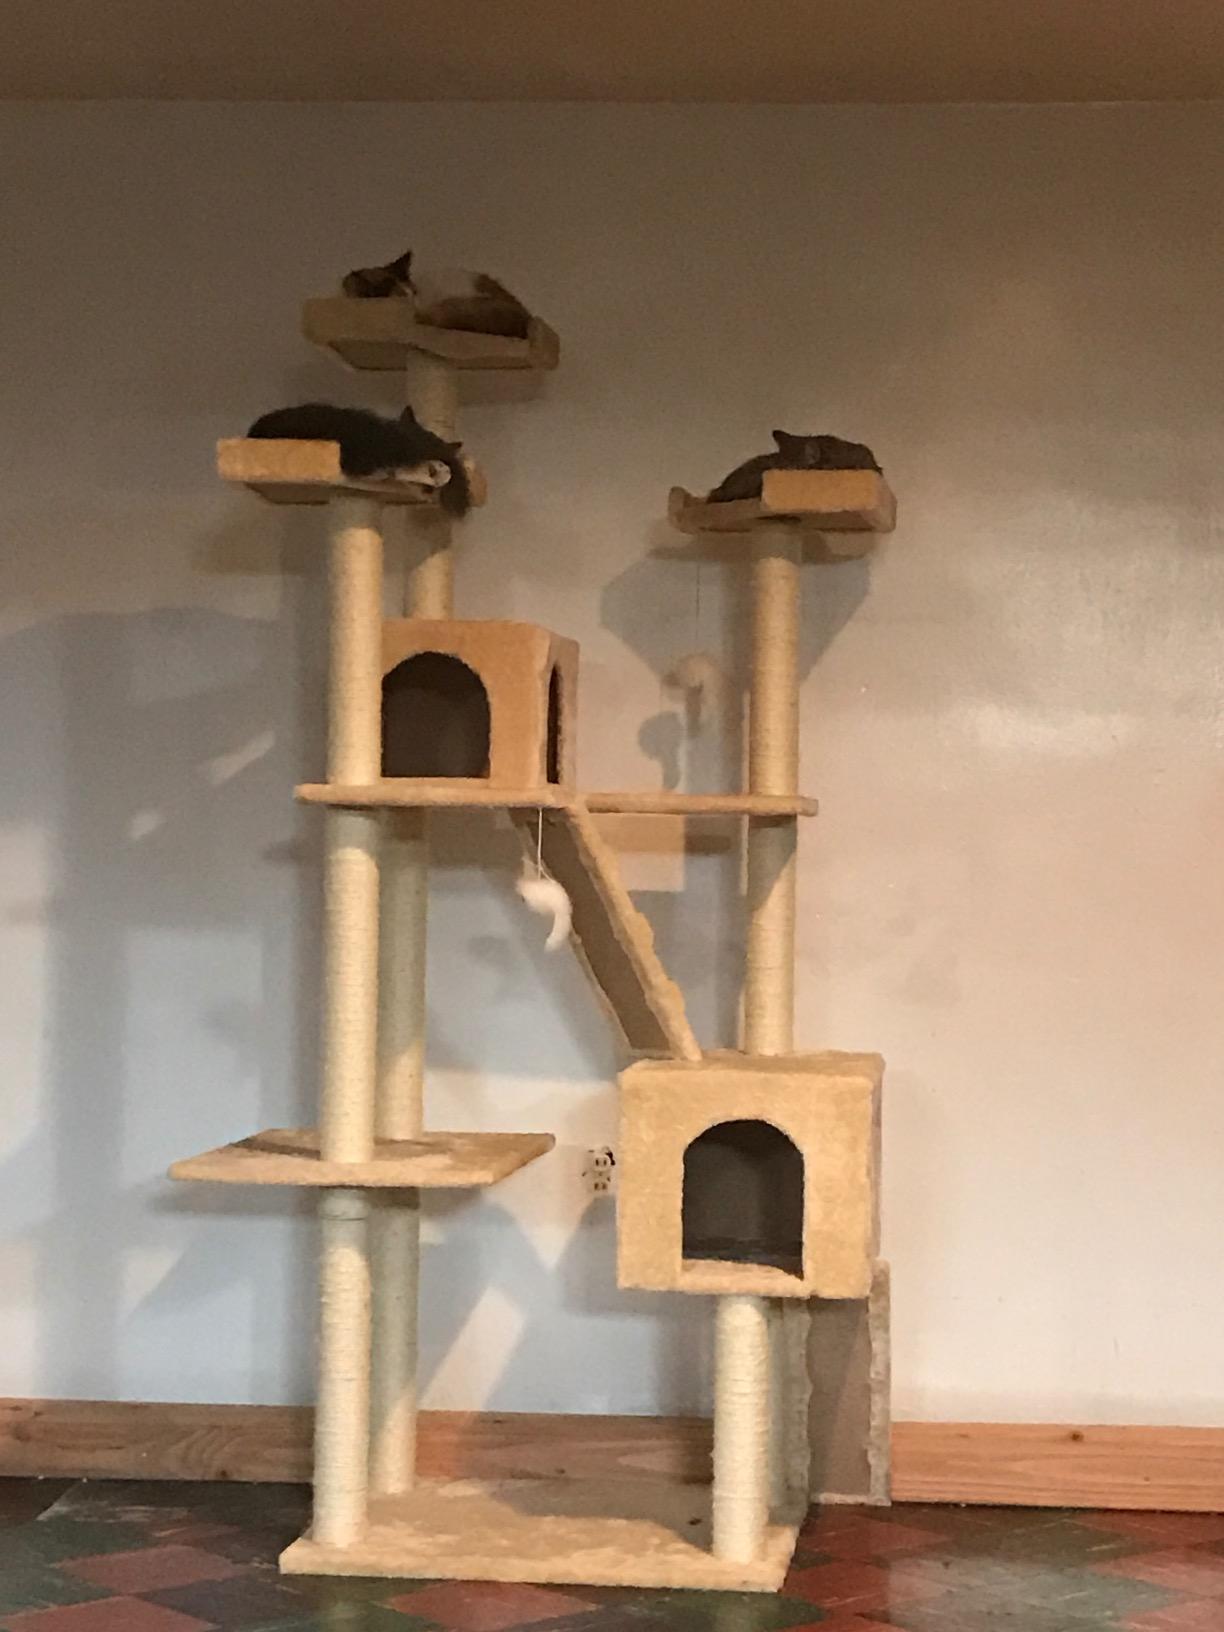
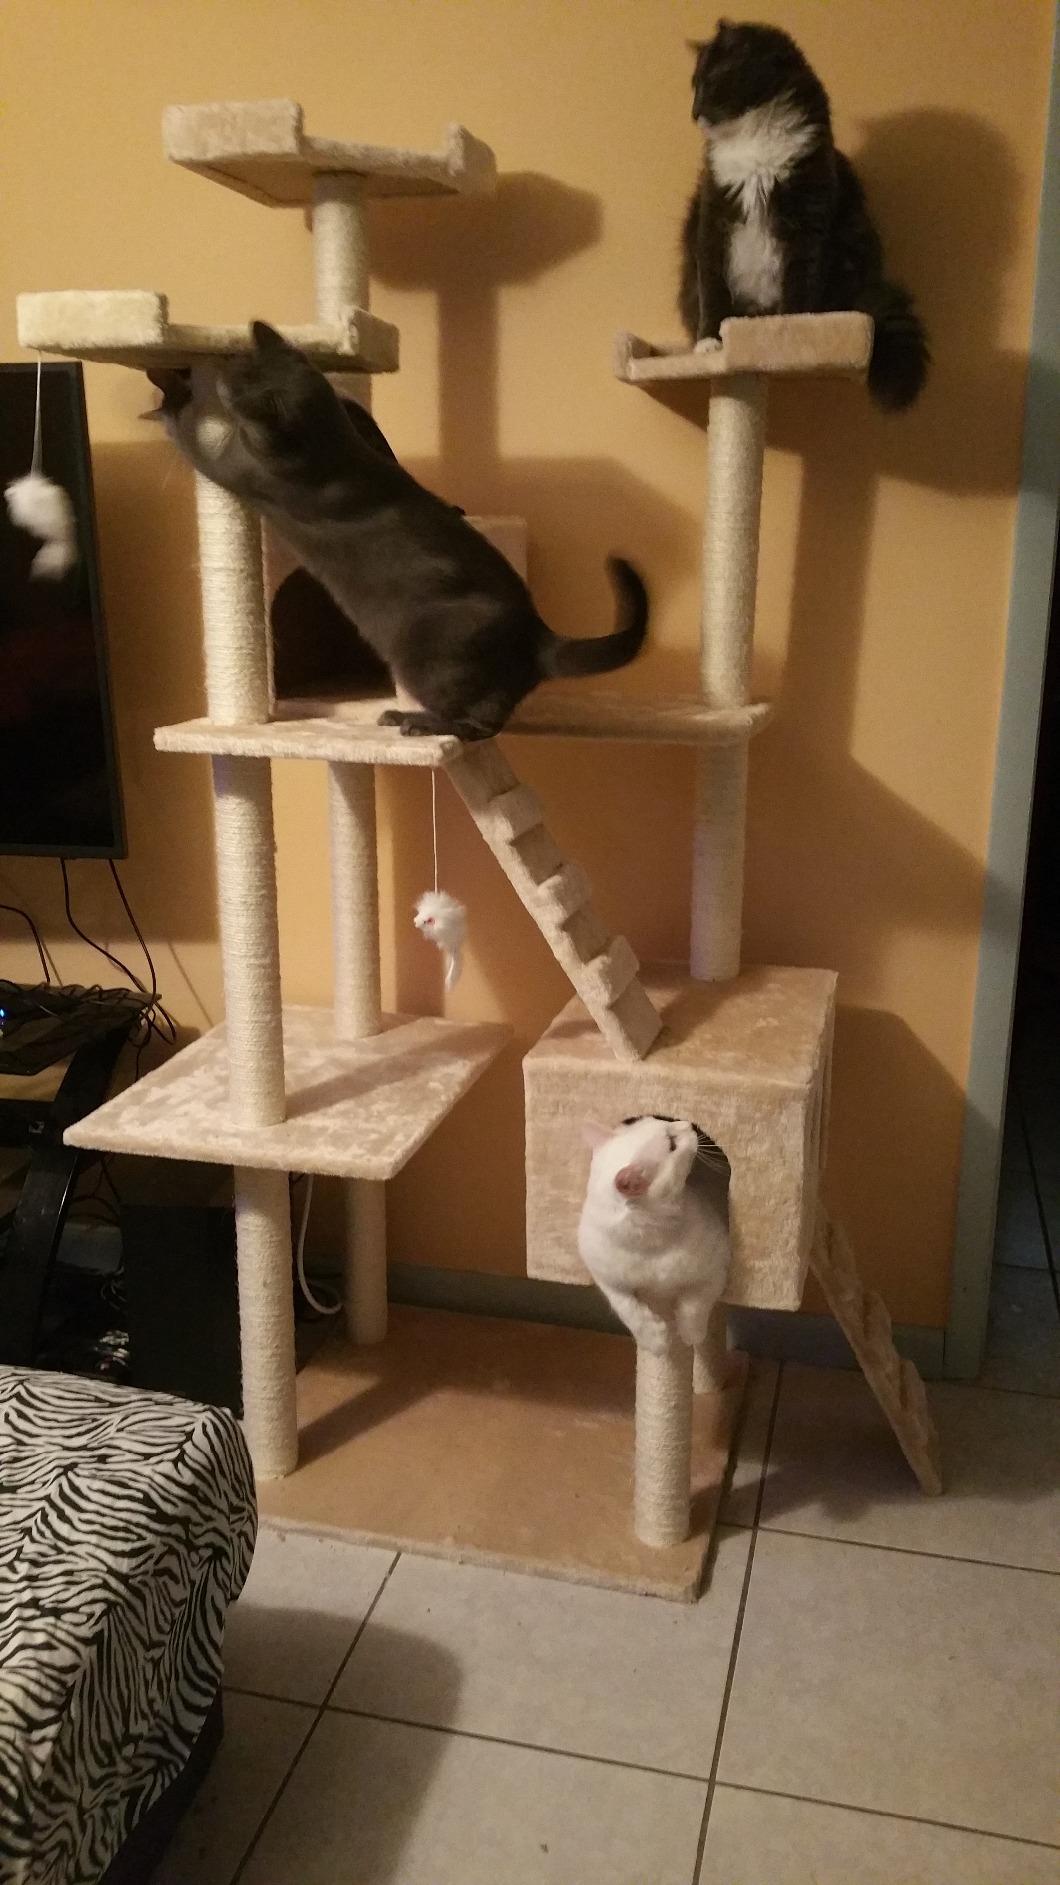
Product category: items_cat tree
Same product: yes